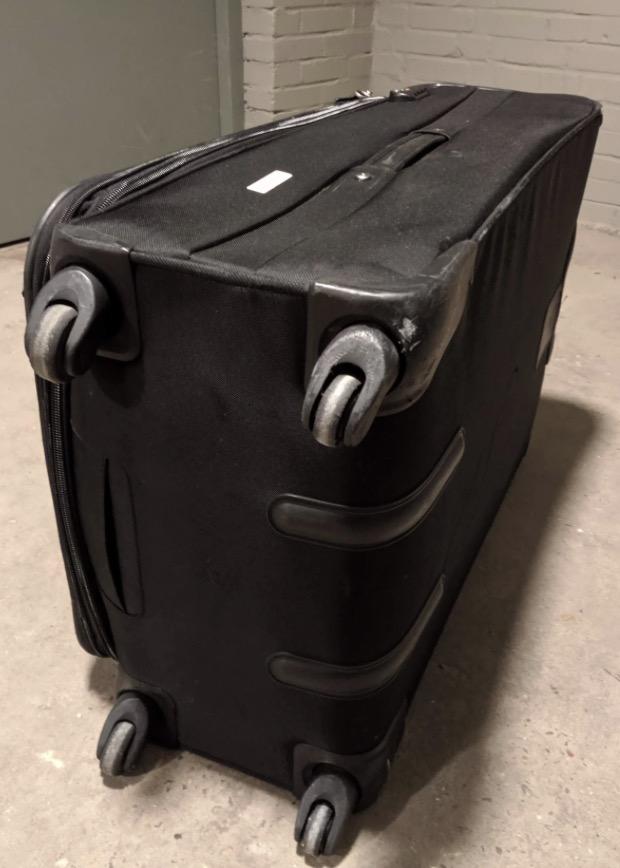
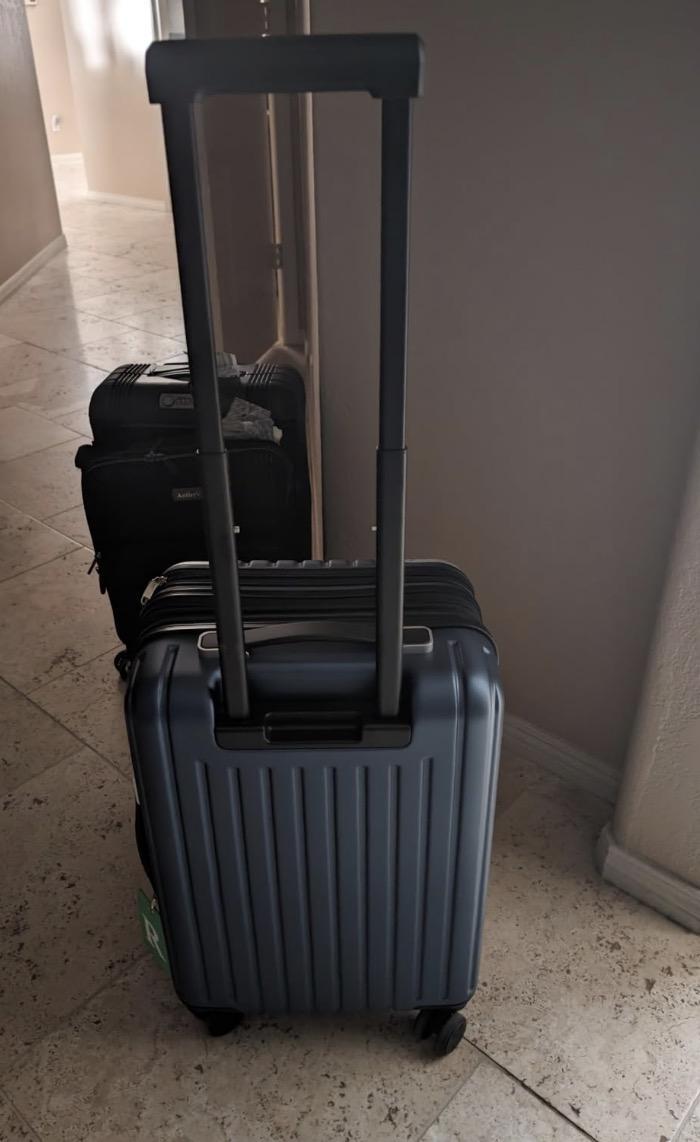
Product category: items_tea
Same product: no